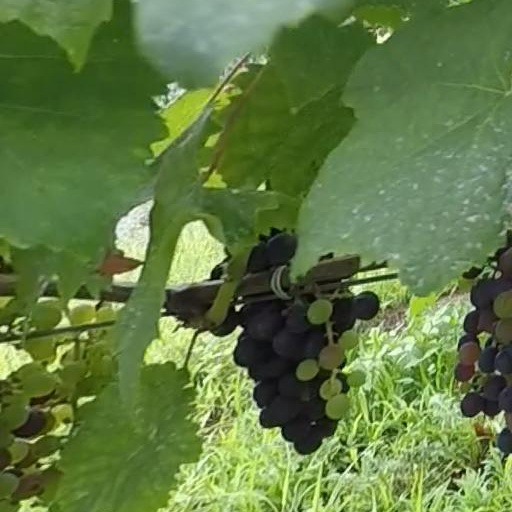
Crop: grape